Milton Cruz

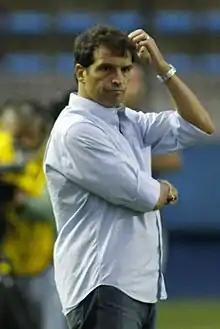
Milton Cruz with São Paulo in 2010

Milton da Cruz (born 1 August 1957) is a Brazilian professional football coach and former player who played as a forward. He is the current assistant manager of São Paulo.